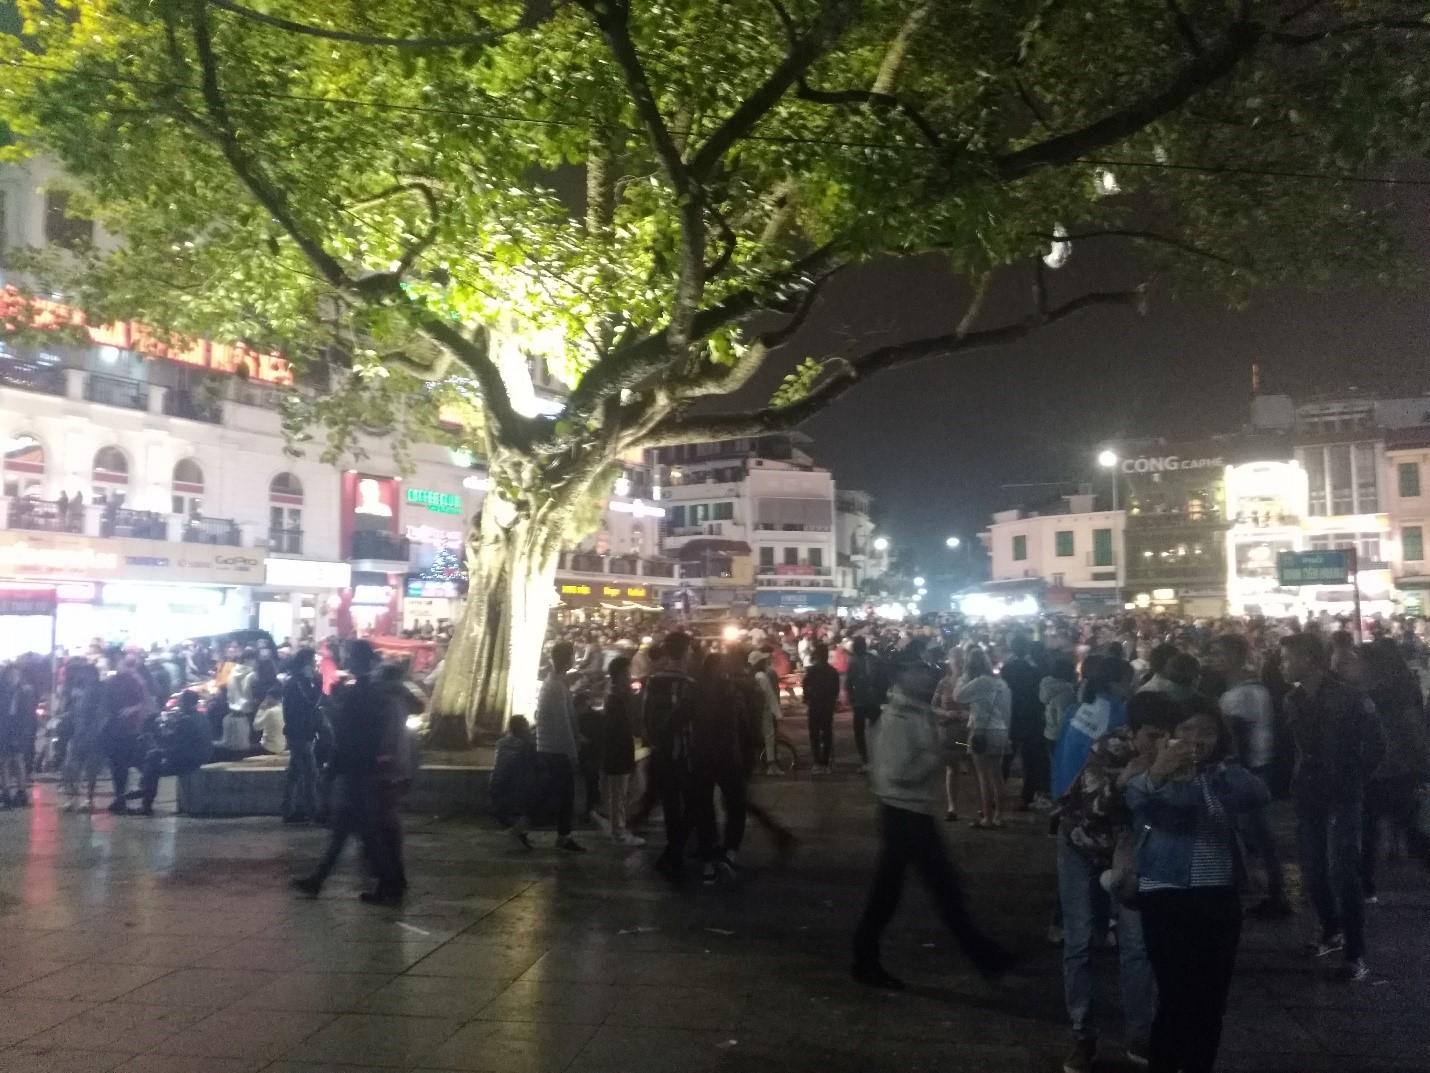
có đông người đang xuất hiện ở trên đường